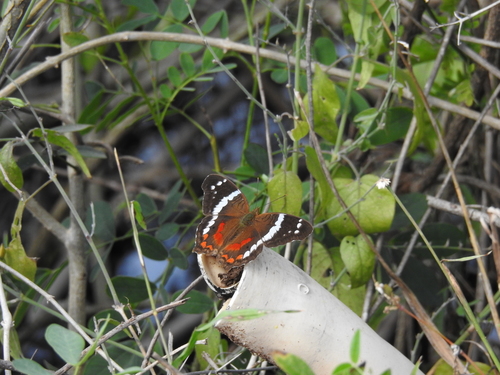
Scientific name: Anartia fatima
Common name: Banded peacock
Family: Nymphalidae
Order: Lepidoptera
Pollinator type: Primary pollinator
Habitat: Open areas and gardens
Geographic range: South America
Conservation status: Least Concern